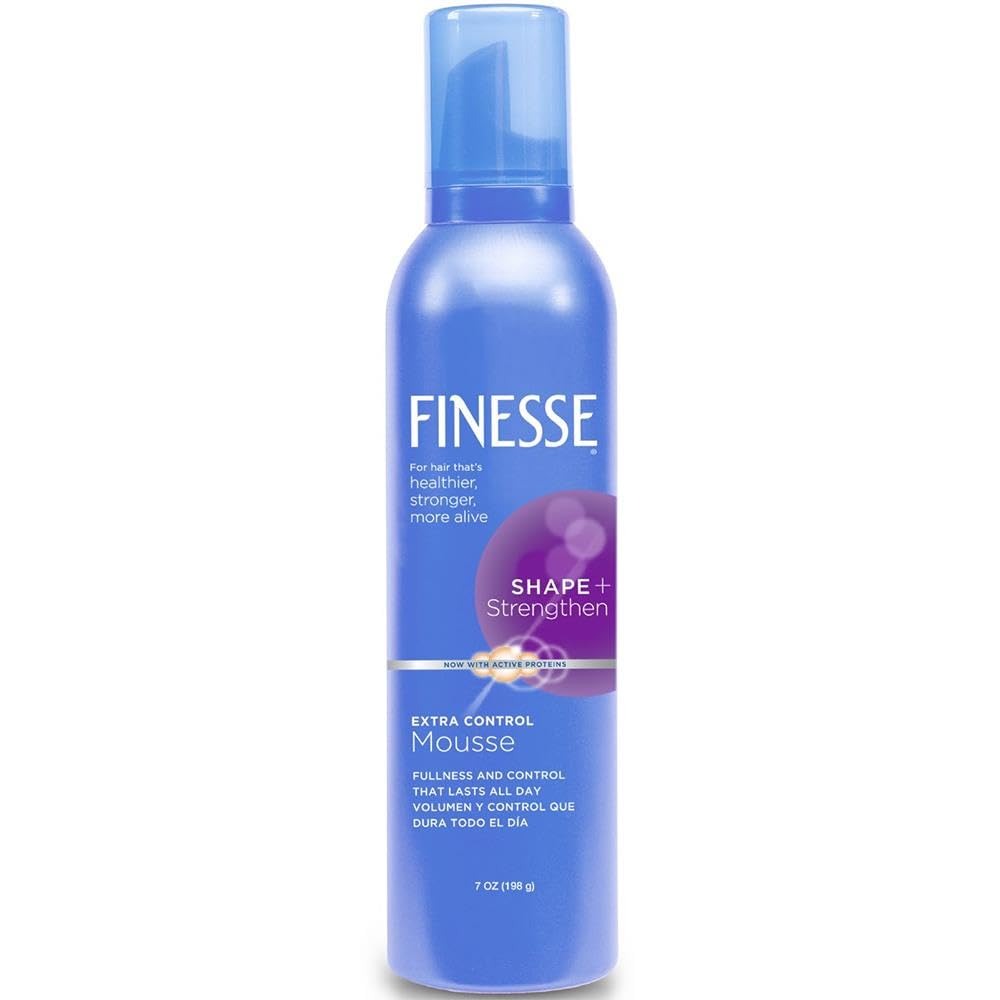
Item Name: Finesse Shape Plus Strengthen Extra Control Mousse, 7 Ounce
Bullet Point: Self adjusting extra control mousse by finesse for unisex
Value: 7.0
Unit: Ounce

Price: 8.01